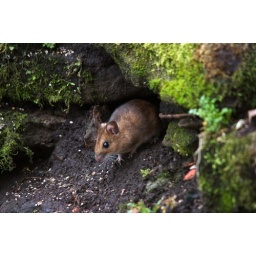
Uninvited squatter under bird table